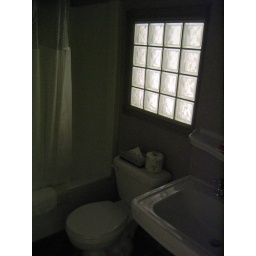
My hotel bathroom in Vancouver. I'm not sure who thought a window above the toilet was a good idea.